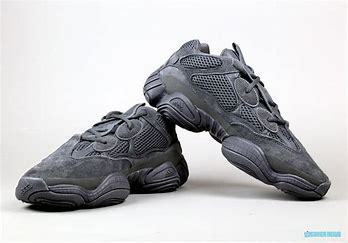
Brand: Adidas
Model: Yeezy 500